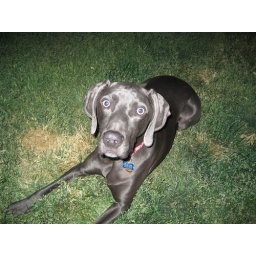
Funny how obedient that dog is when you have a pig ear in your pocket